Norman Reid (museum director)

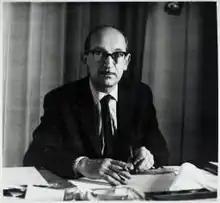
Norman Reid

Sir Norman Robert Reid (27 December 1915 – 17 December 2007) was an arts administrator and painter. He served as the director of the Tate Gallery from 1964 to 1979.